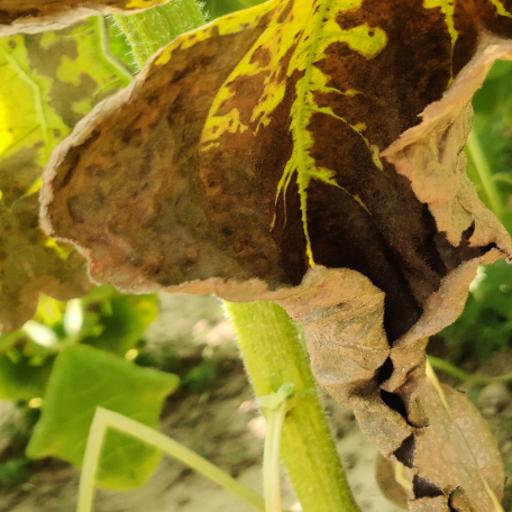
Label: Leaf_scars